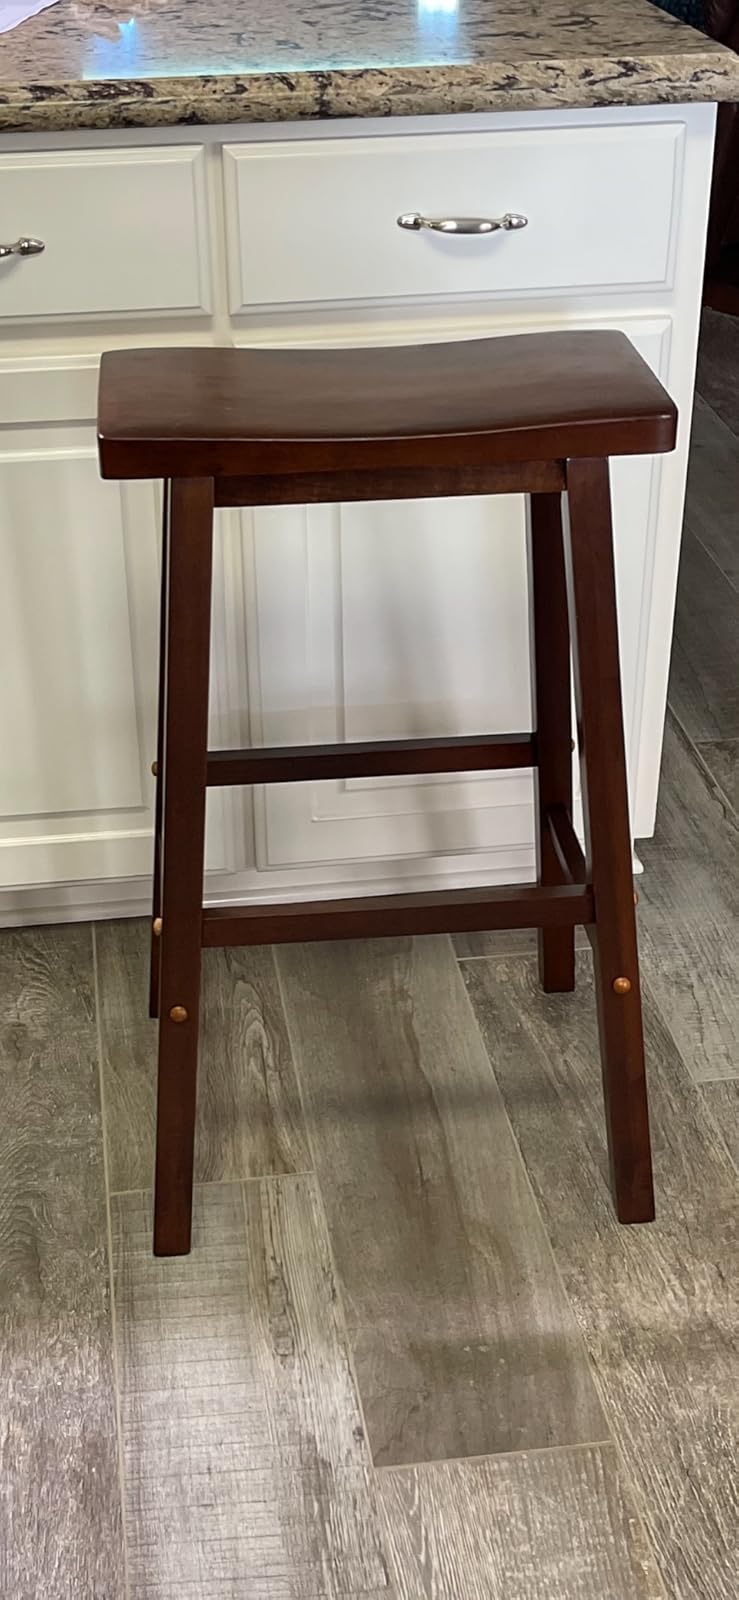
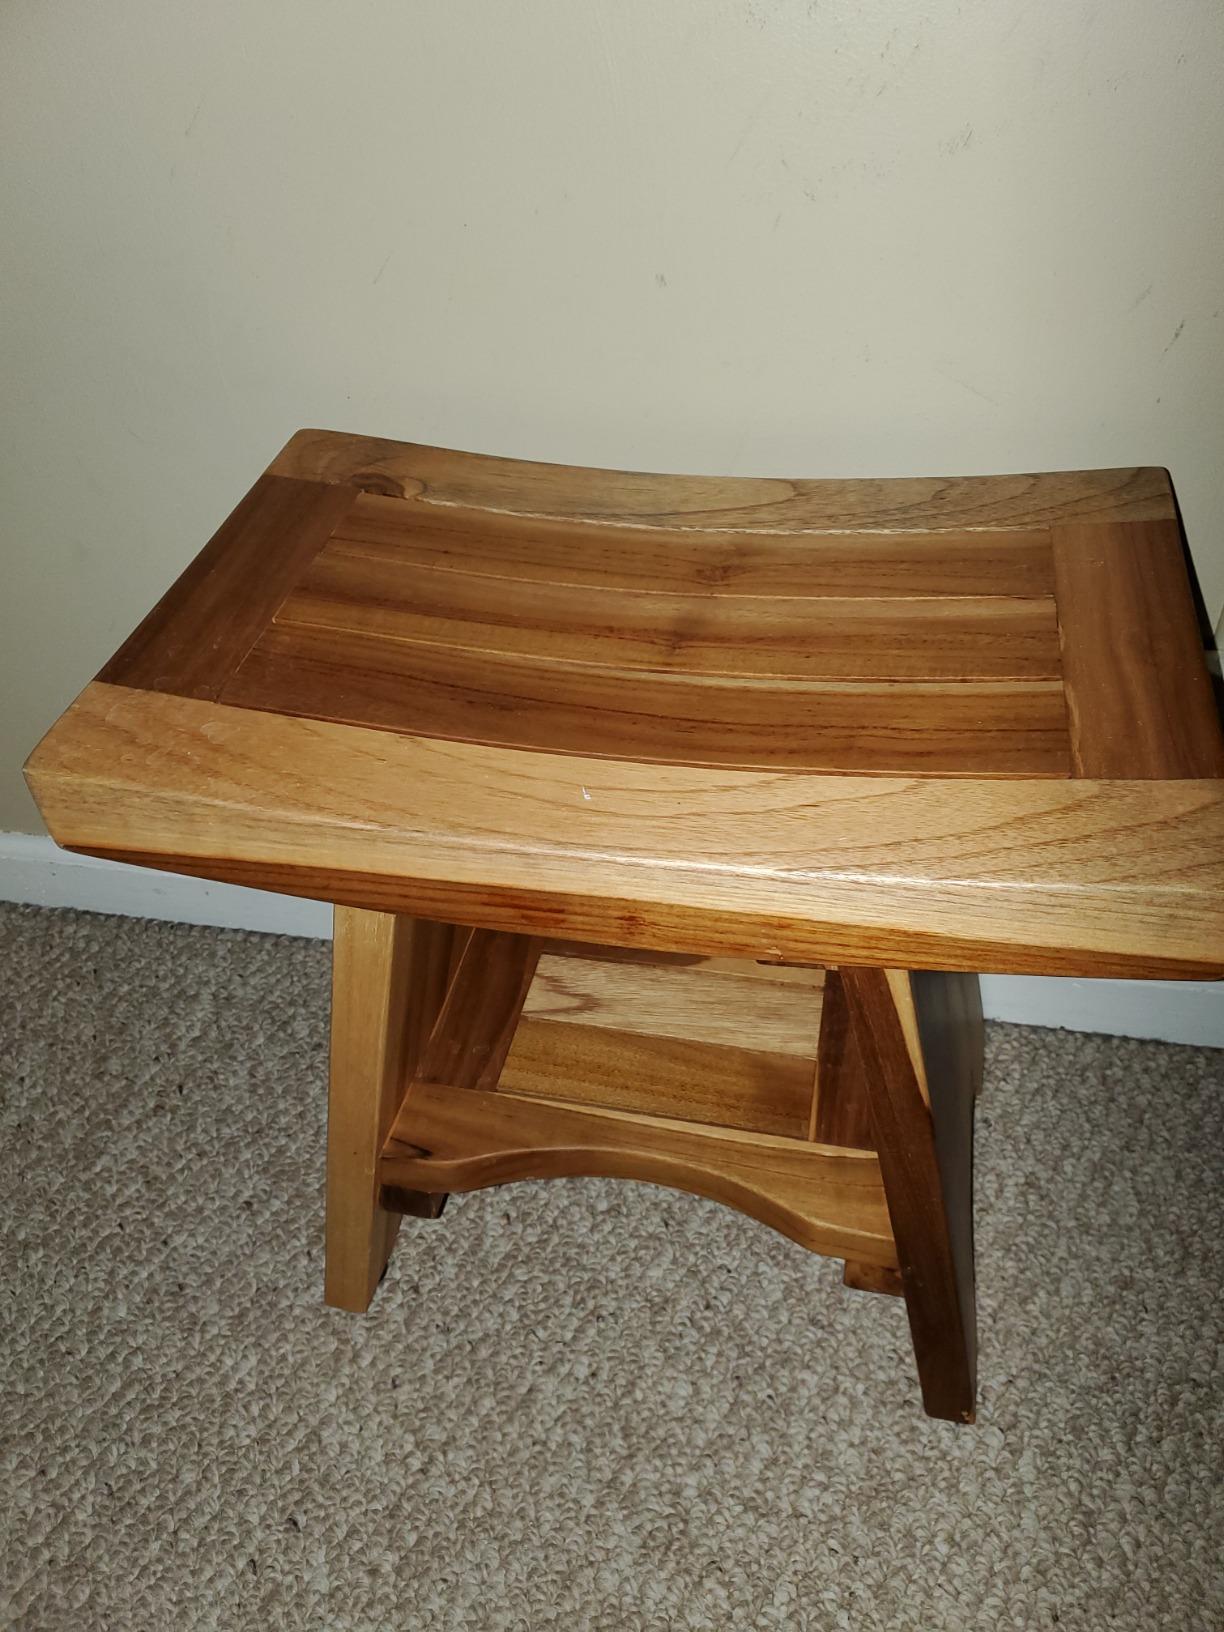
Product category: stool
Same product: no